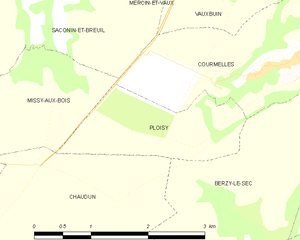
Carte des communes françaises: Ploisy